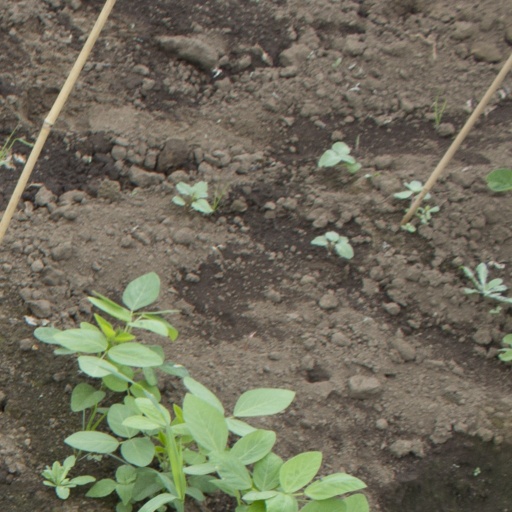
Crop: soybean